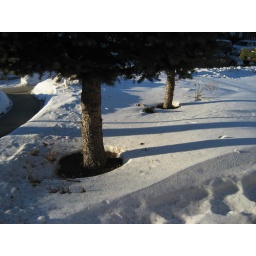
My pine tree from Grade One in the forground, and my brother's in the background.